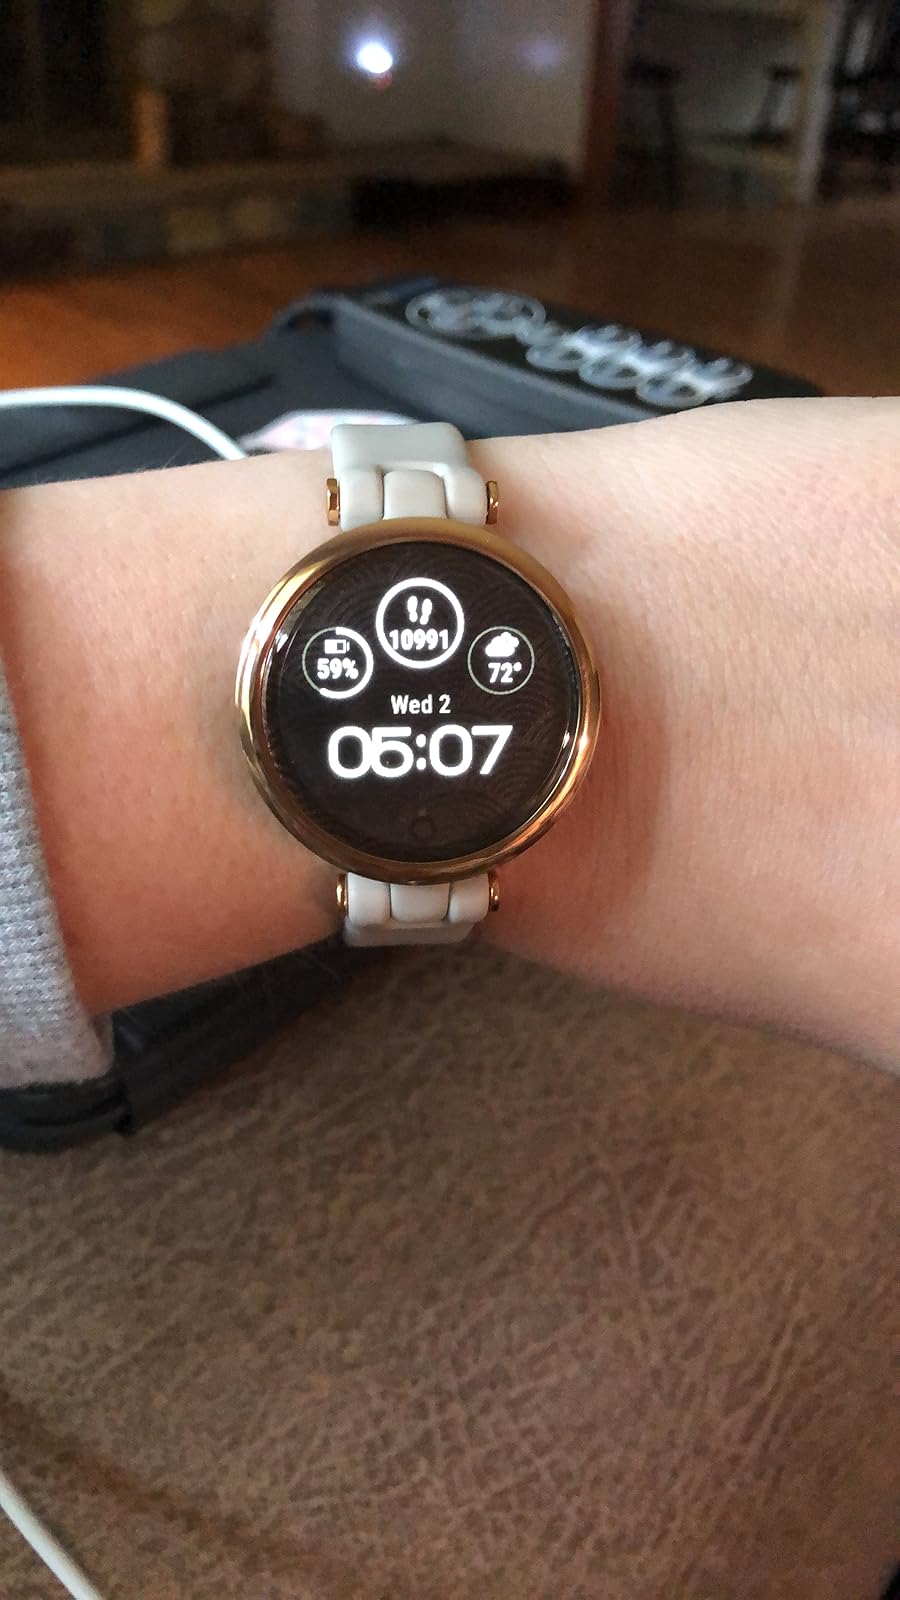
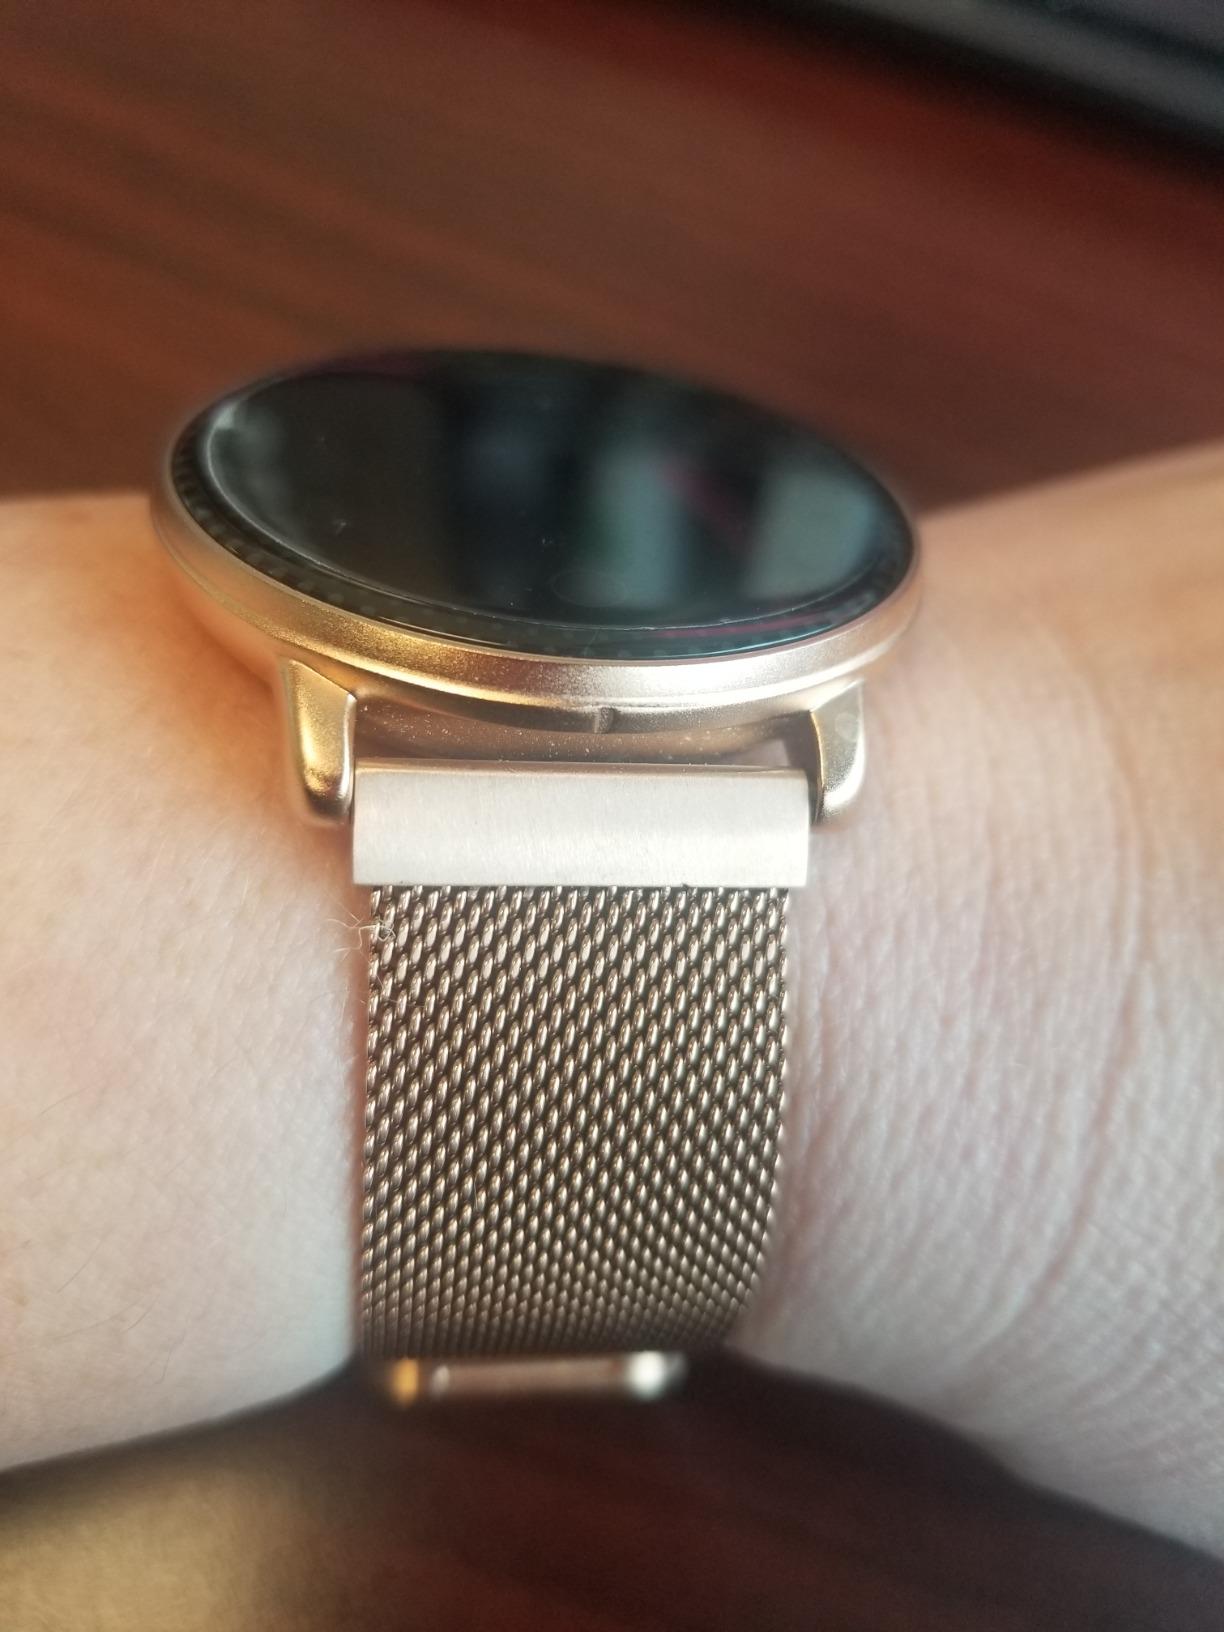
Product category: smartwatch
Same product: no